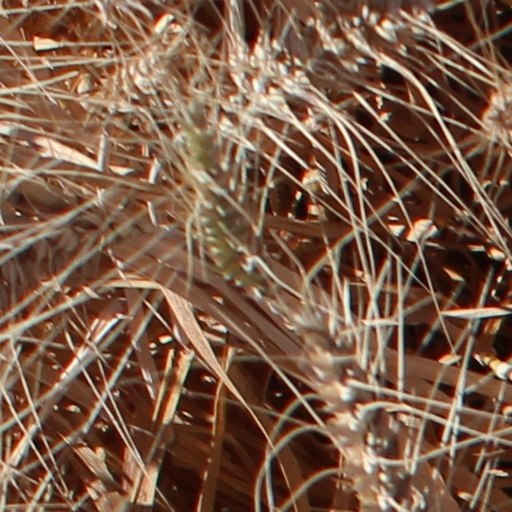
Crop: wheat